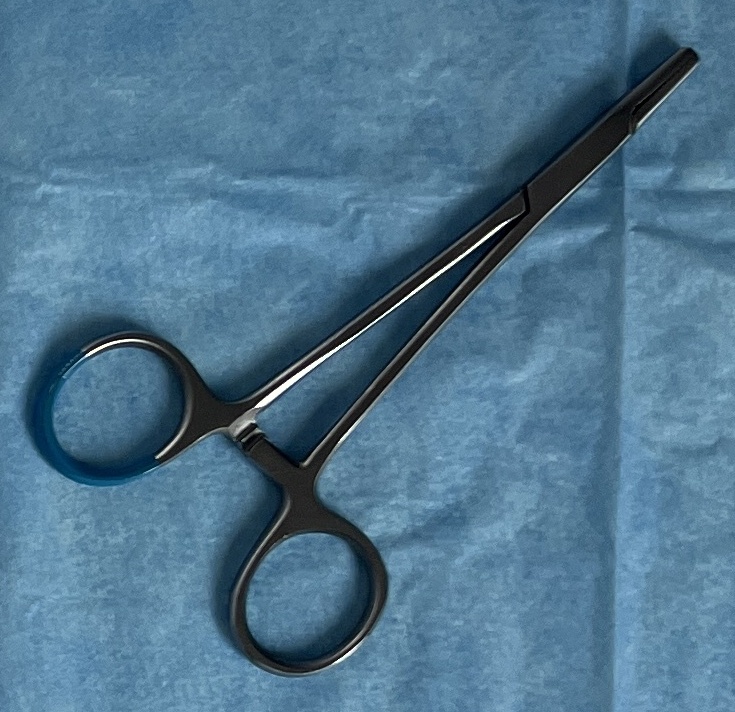
Hinged instrument state: closed